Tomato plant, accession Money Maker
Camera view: tilt-top (135 deg); turntable rotation: 150 degrees
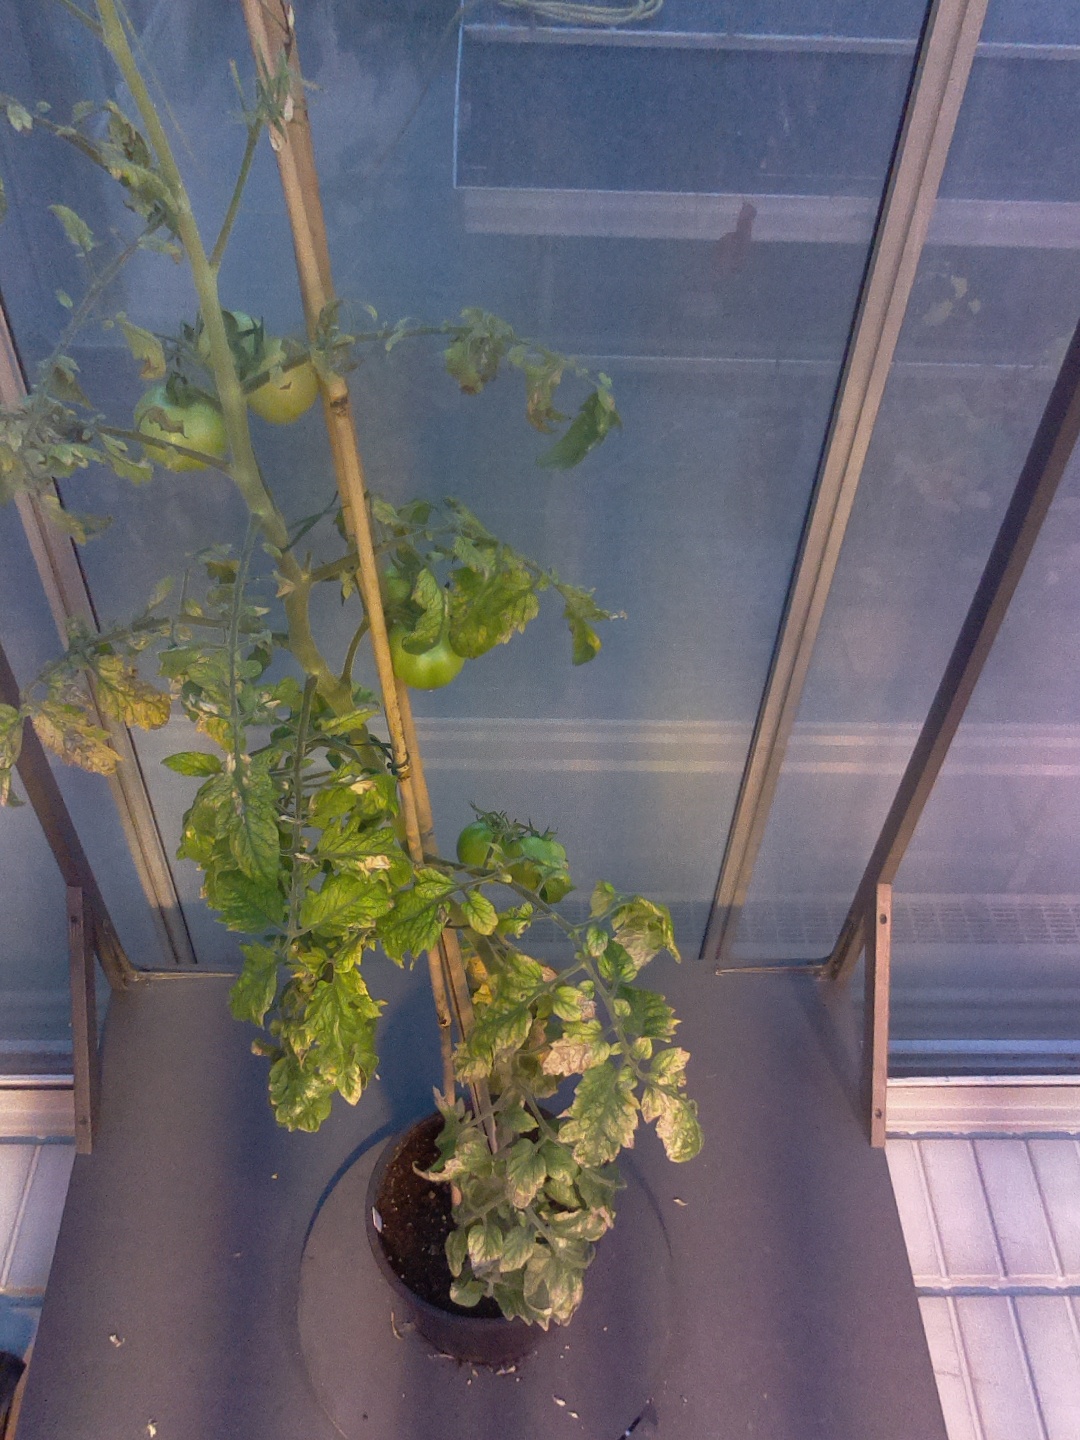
BBCH growth stage 79: 90% -100% of final fruit size